Swansea Marina

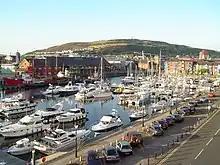
The South Dock area of the marina, taken from Trawler Road

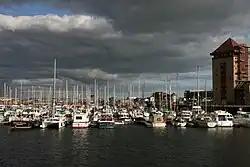
New berthing area just behind the River Tawe barrage; Wharf building is visible to the right

Swansea Marina is a marina in Swansea, south Wales, behind the barrage at the mouth of the River Tawe. There is a boatyard for building and servicing boats, and a few shops selling boating equipment.